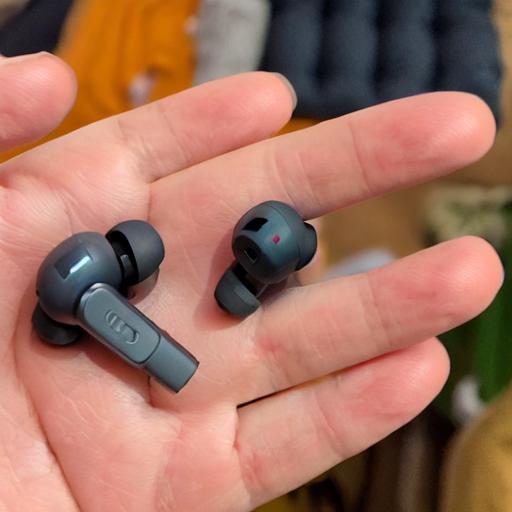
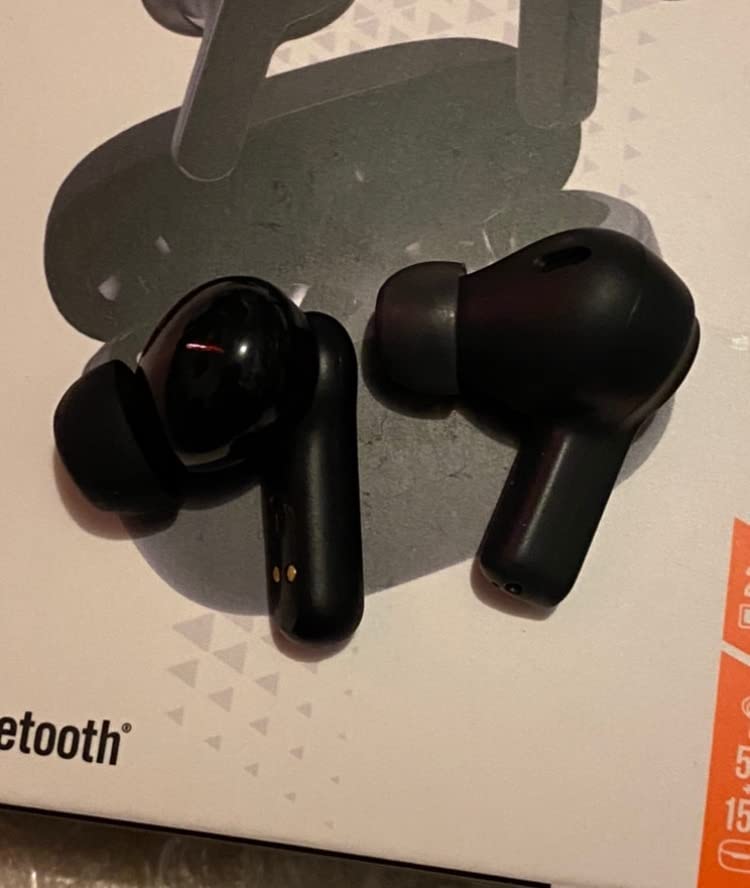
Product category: earbuds
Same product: no